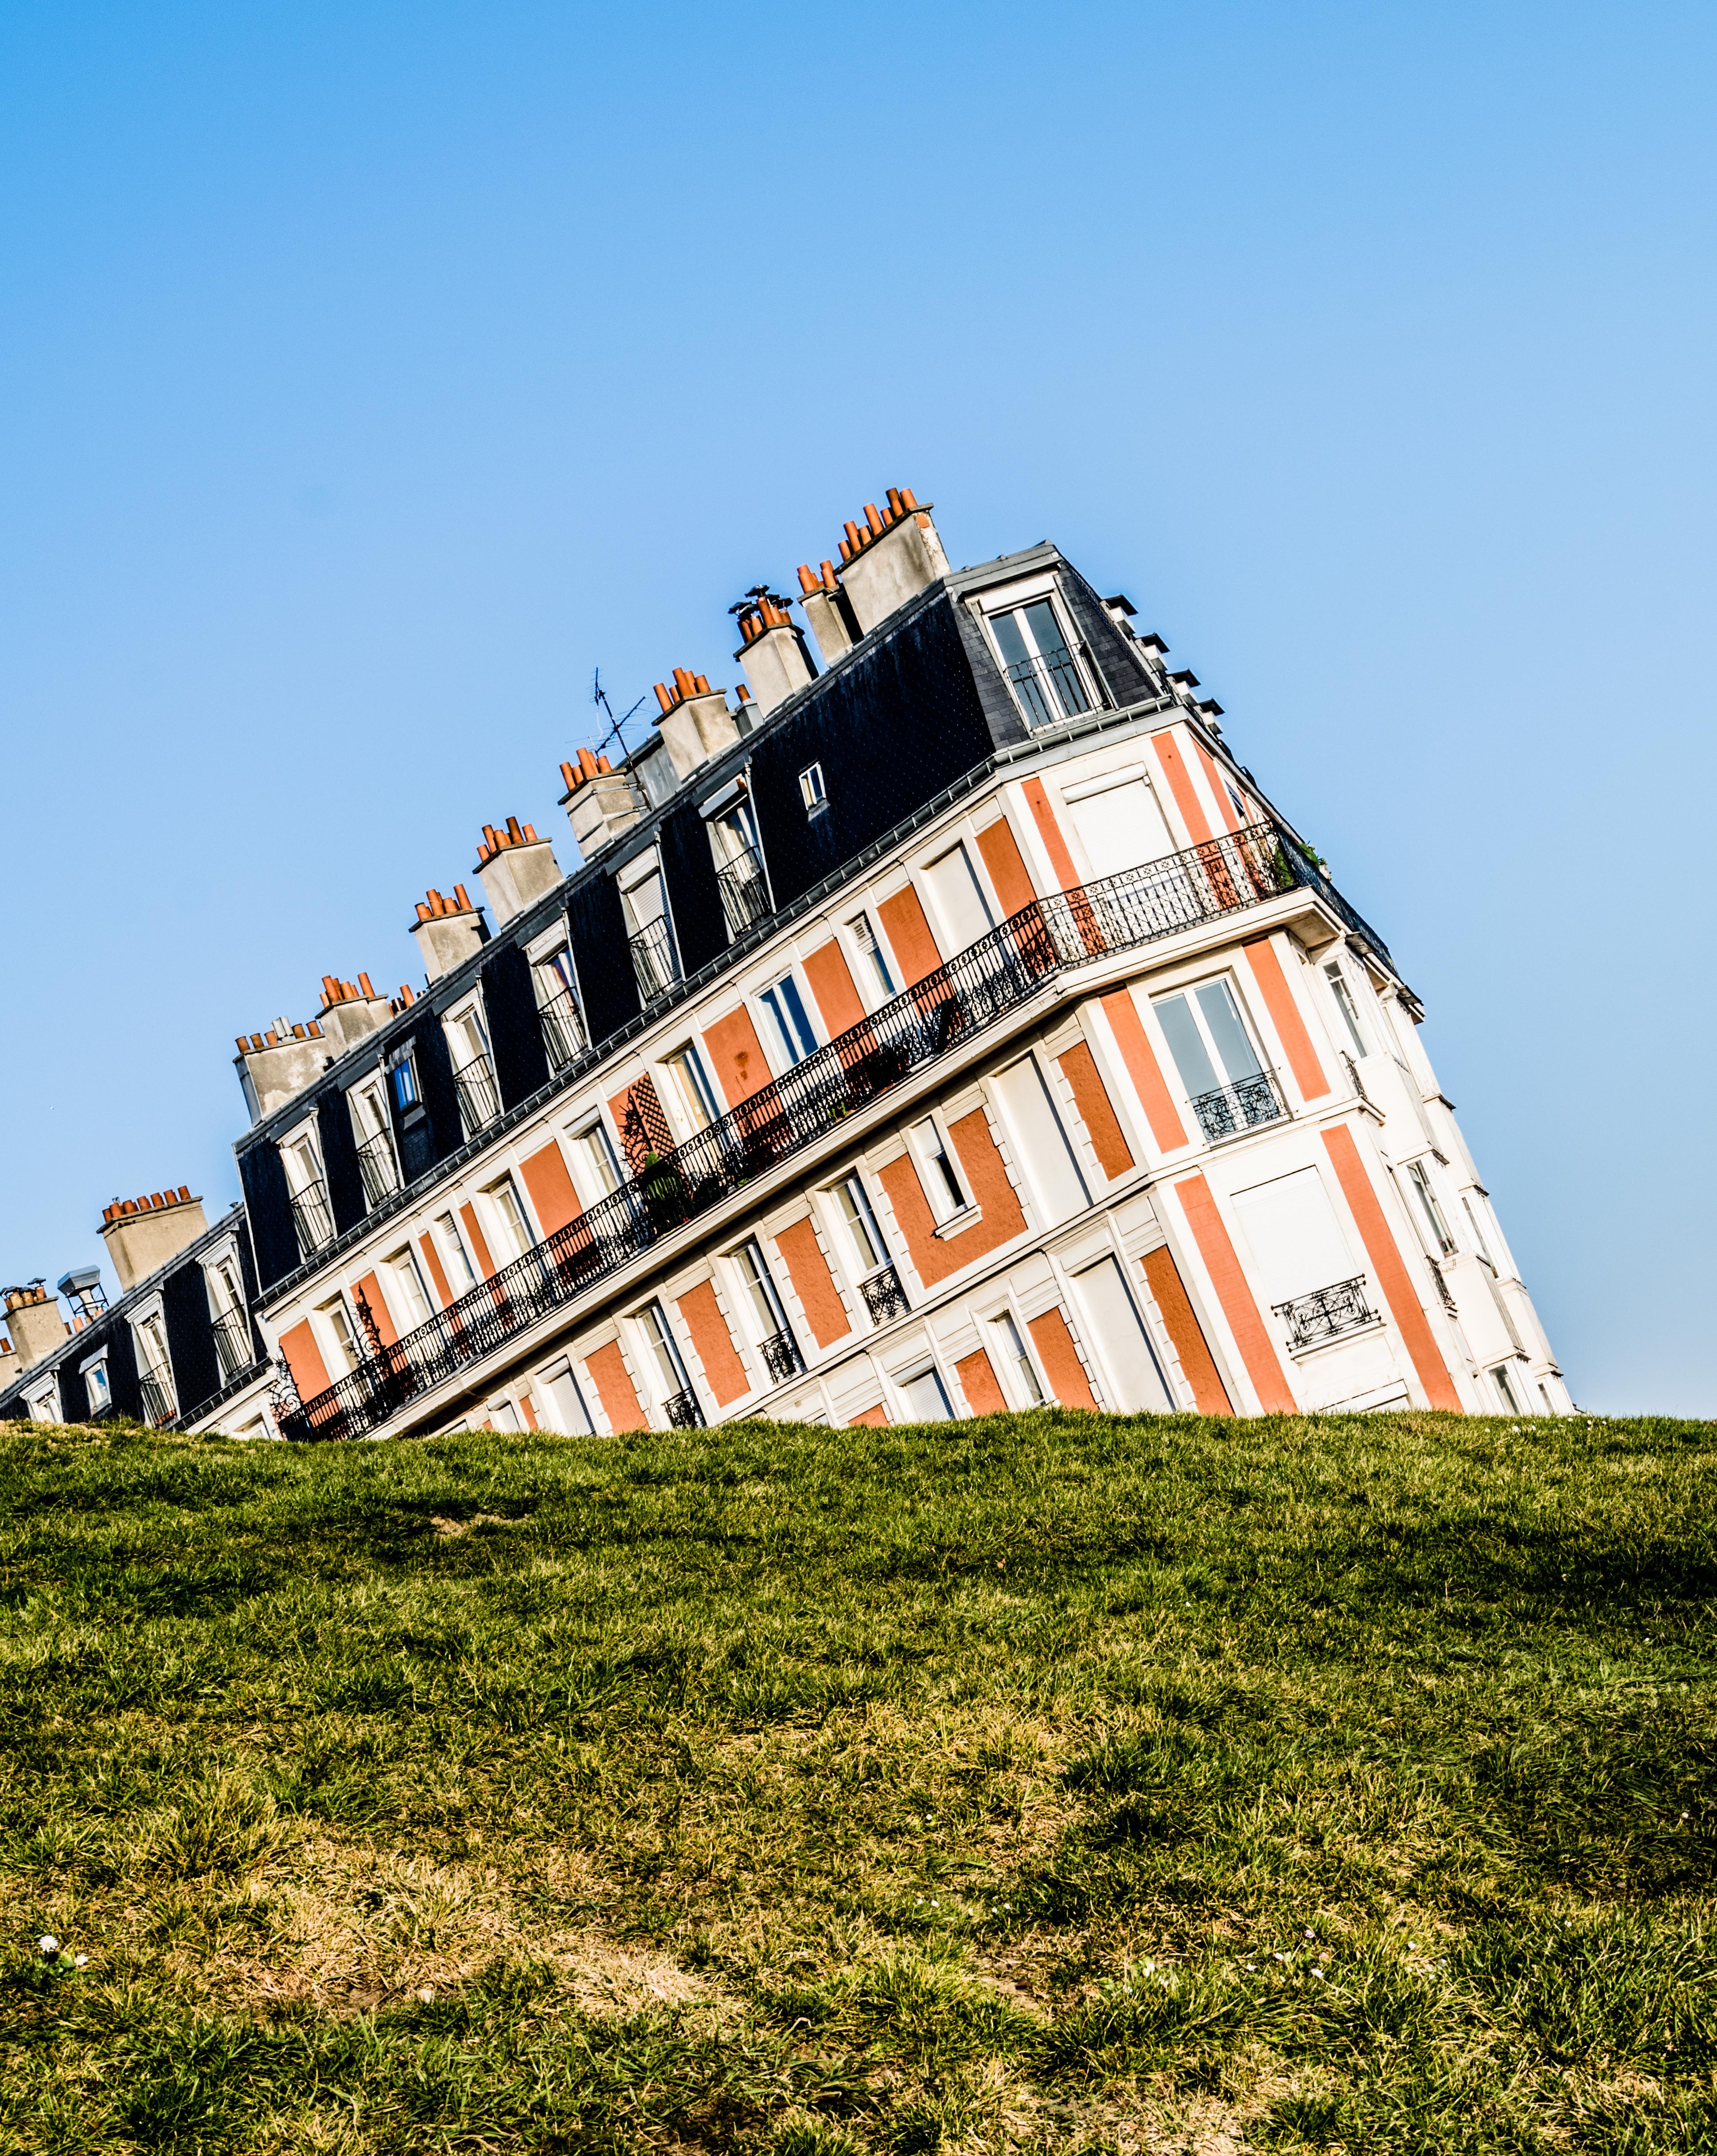
grass, sky, building, landmark, facade